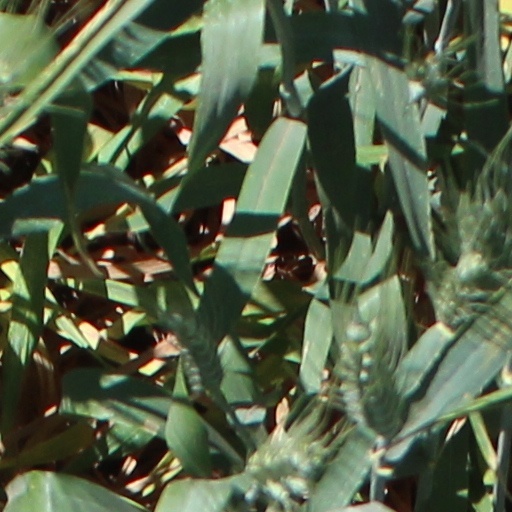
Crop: wheat